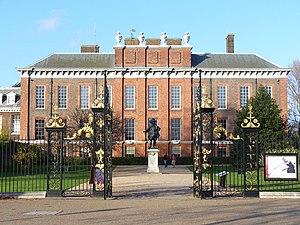
Le palais de Kensington est une résidence royale de Londres, capitale du Royaume-Uni.